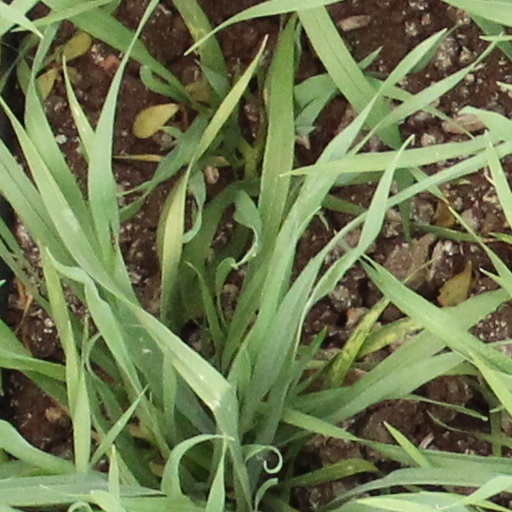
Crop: wheat